Teodoro Obiang Nguema Mbasogo

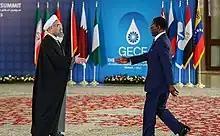
Obiang and President of Iran Hassan Rouhani in 2015

In the 1970s Equatorial Guinea signed military, technical and economic agreements with many socialist states, which included North Korea. North Korea sent troops to Equatorial Guinea so they could be used as advisors. After Francisco Macías Nguema was overthrown and executed by his nephew Teodoro Obiang in 1979, his family fled to Pyongyang, where his three children were raised by the North Korean government. One of them, Mónica, left the DPRK in 1994 after fifteen years.